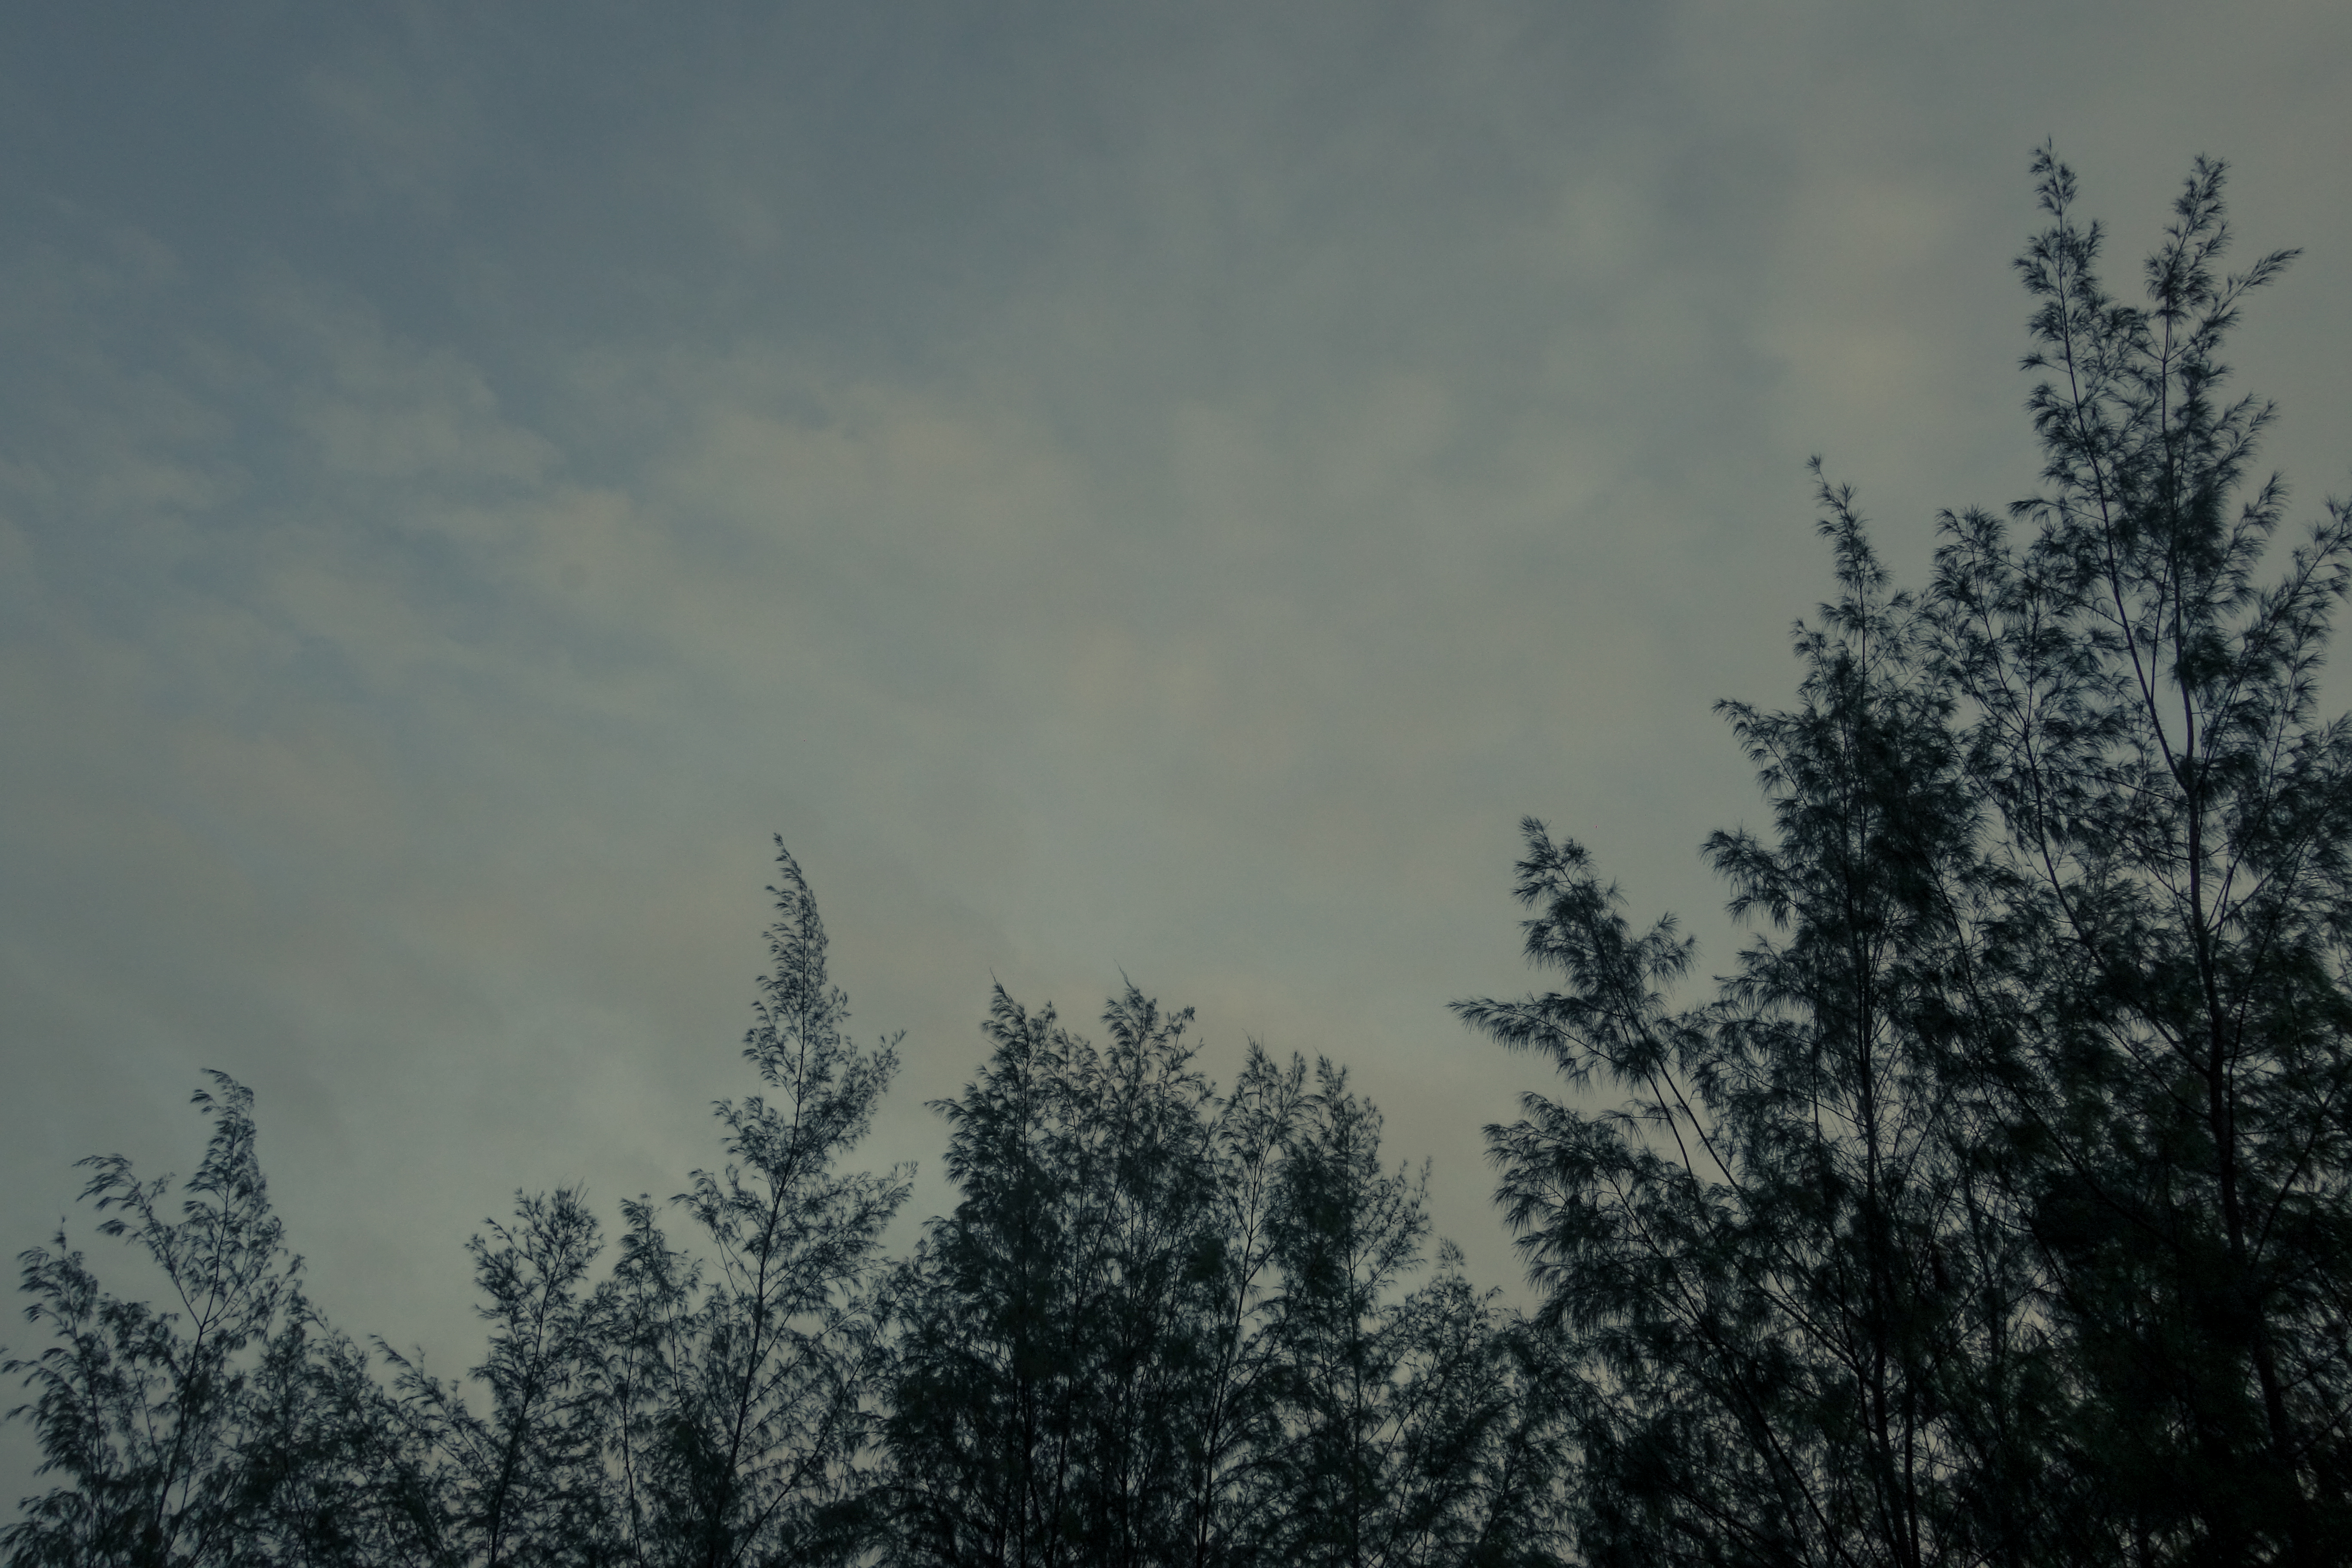
nature, view, shadows, relax, feel good, sky, tree, cloud, atmospheric phenomenon, atmosphere, shortleaf black spruce, daytime, biome, forest, tropical and subtropical coniferous forests, woody plant, branch, leaf, plant, spruce fir forest, winter, meteorological phenomenon, American larch, pine family, fir, temperate coniferous forest, snow, conifer, geological phenomenon, pine, evergreen, evening